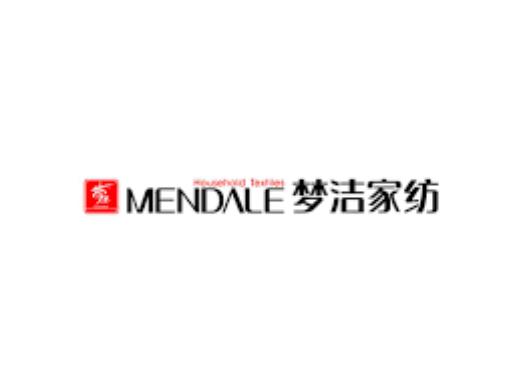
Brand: meng jie-1
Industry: Necessities